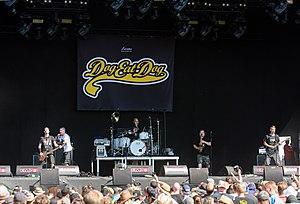
Dog Eat Dog est un groupe de punk hardcore américain, originaire du comté de Bergen, dans le New Jersey. Formé en 1990, Dog Eat Dog tire son nom d'un album de Warrant, inversant le nom de l'album et celui du groupe, leur premier album s'appellera Warrant. Le groupe est actuellement composé de Dave Neabore à la basse, John Connor au chant, Brandon Finley à la batterie, et Roger Haemmerli à la guitare.